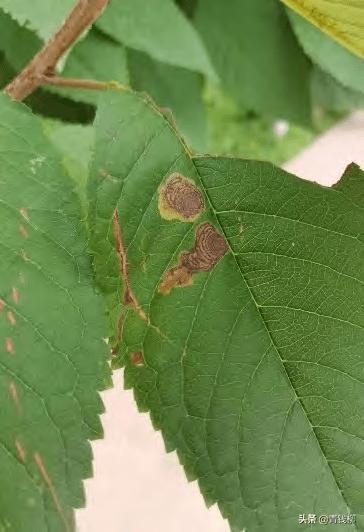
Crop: cherry
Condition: spot